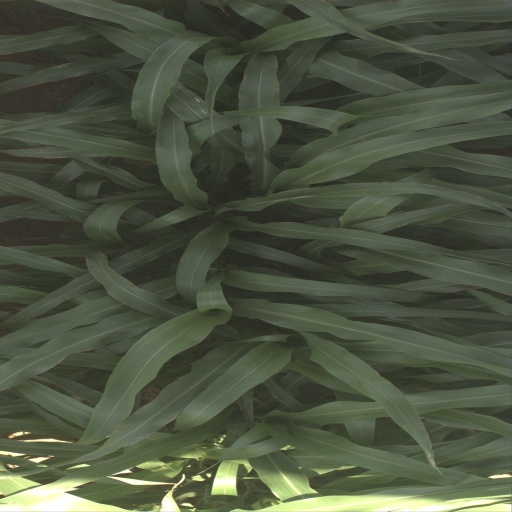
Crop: sorghum